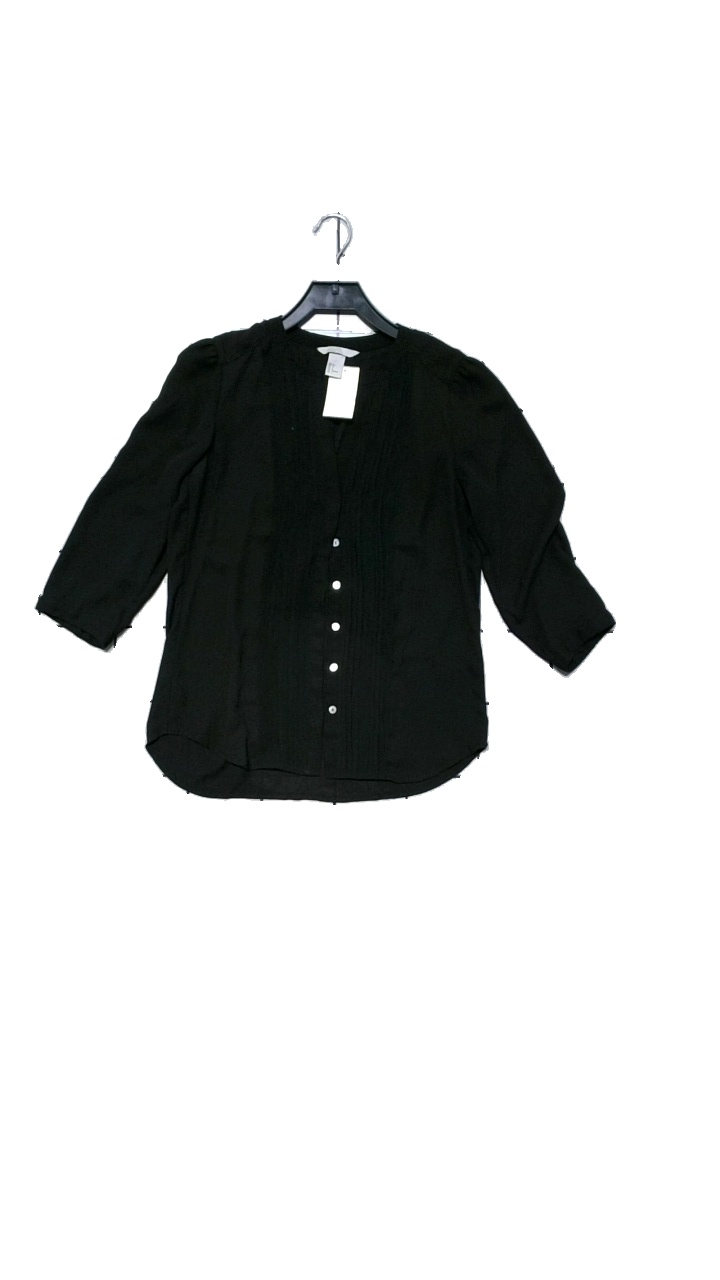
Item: Blouse (Ladies)
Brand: H&m
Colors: Black
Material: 100% polyester
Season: All
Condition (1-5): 3
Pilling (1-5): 4
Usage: Reuse
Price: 50-100